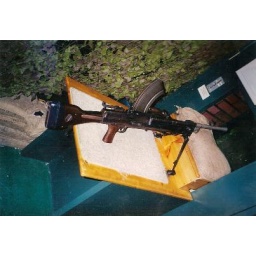
Just like the one in the pot growers house in &amp;quot;Lock, Stock, &amp;amp; Two Smoking Barrels&amp;quot;